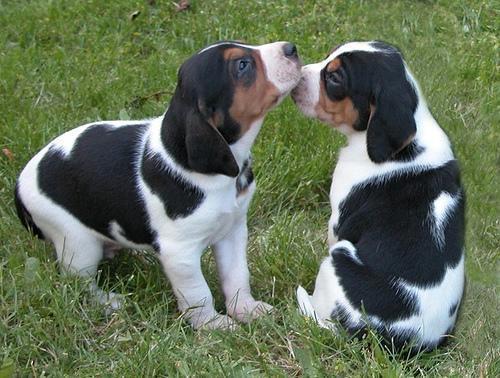
Walker_hound